Detroit Naval Armory

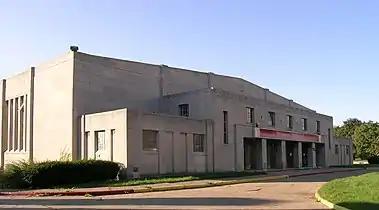

The Detroit Naval Armory is located at 7600 East Jefferson Avenue in Detroit, Michigan. It is also known as the R. Thornton Brodhead Armory. The armory was designated a Michigan State Historic Site in 1980 and listed on the National Register of Historic Places in 1994.